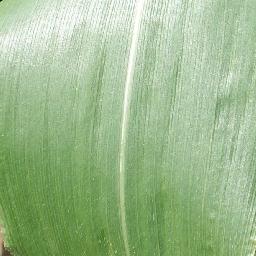
Label: Corn___healthy